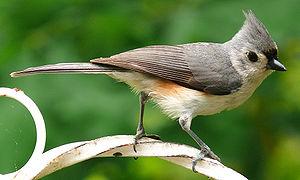
La Mésange bicolore est une espèce d'oiseau appartenant à la famille des Paridae et caractérisé par une courte huppe. D'après Alan P. Peterson, c'est une espèce monotypique.